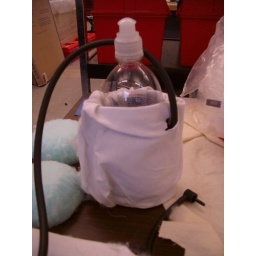
air bag around water bottle